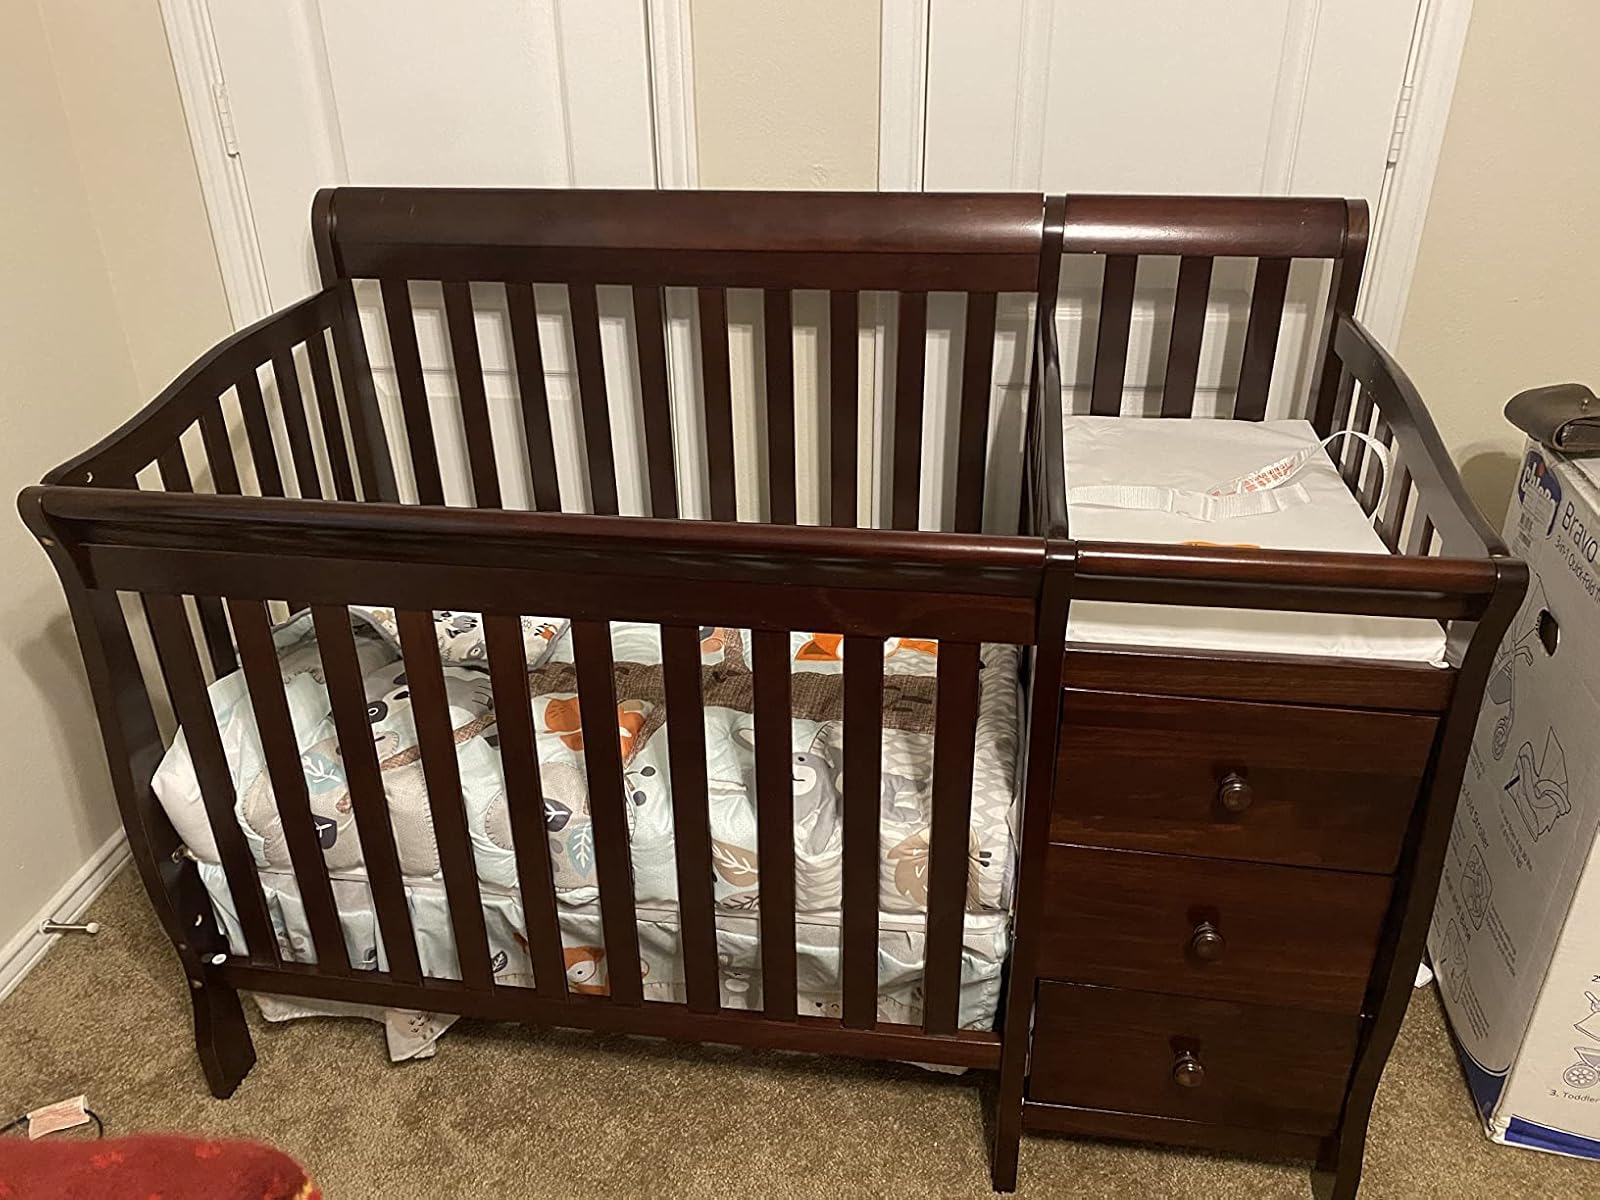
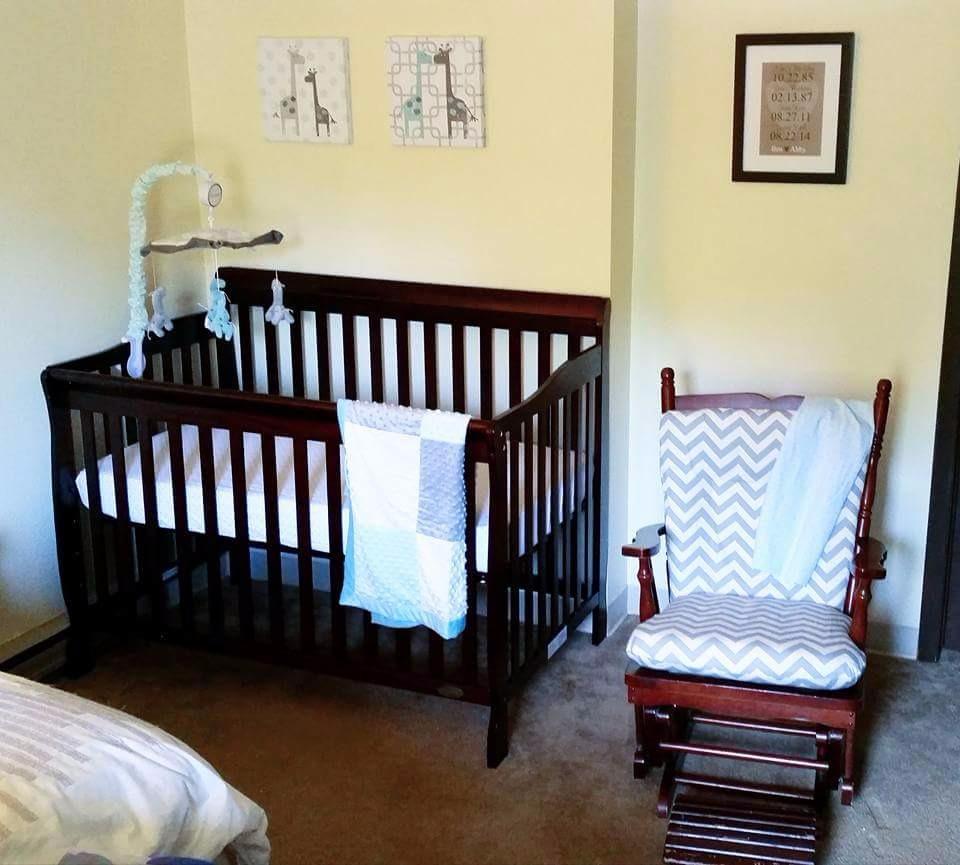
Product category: products_crib
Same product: no